Sonic the Hedgehog

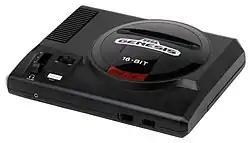
An edition of the original model of the Sega Genesis. It is a black system that resembles an audio player, with a slot on top to insert game cartridges.

By 1990, the Japanese video game company Sega wanted a foothold in the video game console market with its 16-bit console, the Sega Genesis. Sega's efforts had been stymied by the dominance of Nintendo; the Genesis did not have a large install base and Nintendo did not take Sega seriously as a competitor. Sega of America CEO Michael Katz attempted to challenge Nintendo with the "Genesis does what Nintendon't" marketing campaign and by collaborating with athletes and celebrities to create games. These efforts did not break Nintendo's dominance, and Katz was replaced by Tom Kalinske, formerly of Mattel.